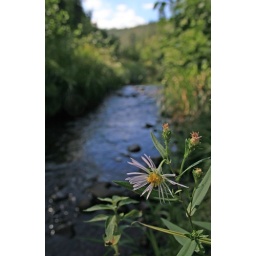
low depth of field flower by a stream